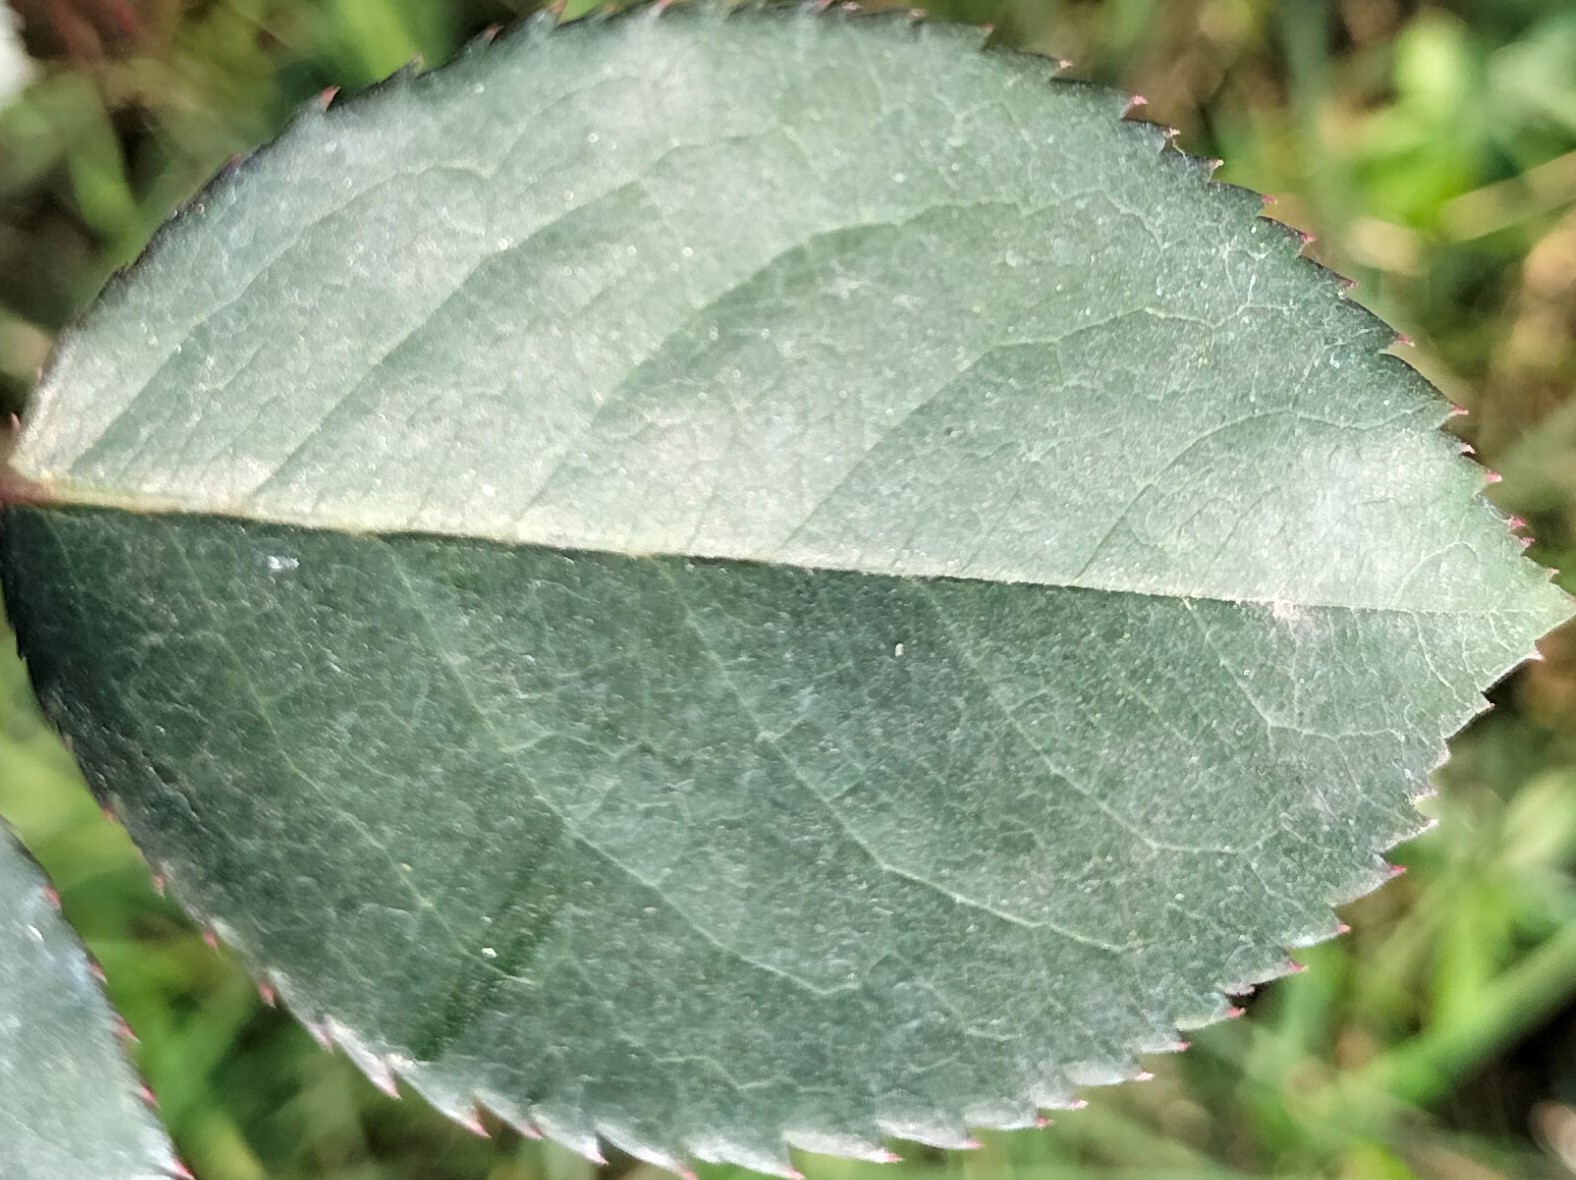
Label: Fresh Leaf